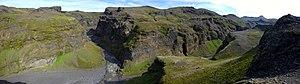
Confluence de la Markarfljót et du Fremri-Emstruá, sur le chemin de randonnée du Laugavegur en Islande. Panorama créé avec Hugin à partir de 3 photos en grand angle (Panasonic ZX1).
La Markarfljótsgljúfur, toponyme islandais signifiant littéralement « Gorge de la Markarfljót », est une gorge du Sud de l'Islande creusée par la Markarfljót. Profonde de 200 mètres, elle a entaillé des roches volcaniques colorées. C'est une des curiosités naturelles situées sur la Laugavegur, le trek reliant le Landmannalaugar à Þórsmörk. Elle peut être atteinte à pieds en quelques minutes depuis le refuge d'Ermstrur et longée sur plusieurs centaines de mètres.